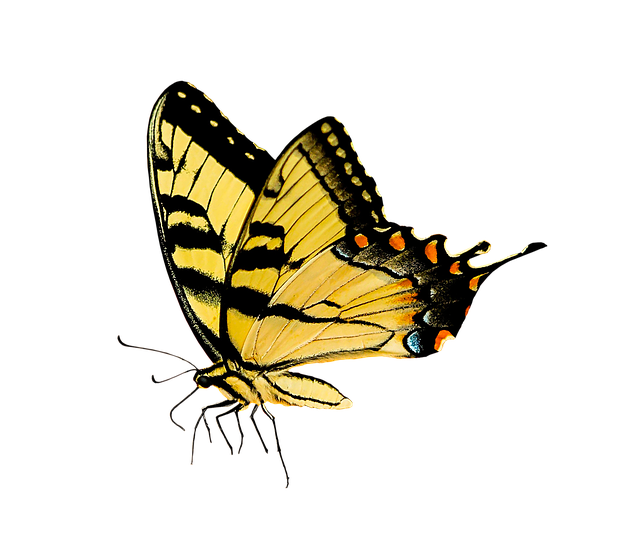
Label: farfalla